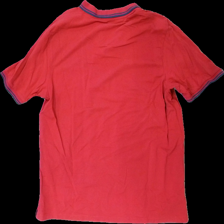
View: back
Type: Top
Category: Men
Brand: Dressman
Colors: Blue, Red
Material: 100% cotton
Cut: Regular
Size: XXL
Season: All
Stains: Minor
Damage: fläck
Damage location: top left
Damage 2 location: top right
Price range: <50
Recommended usage: Reuse
Description: röd pike med blå ändar, svag fläck på axel